Public Forces (Brazil)

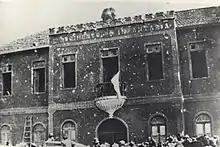
Headquarters of the 12th Infantry Regiment of the Brazilian Army defeated by Minas Gerais troops in 1930

From 1891, with the Army's threat to federalism, São Paulo politicians developed their military force. The usefulness of militarization was not unanimous and it was questioned in the press and in parliamentary debates. The force fluctuated between martial and police priorities until the dominance of the martial from 1901 onwards. It took the lead over the Federal Army in the creation of preparatory schools for officers and soldiers and in the hiring of a French military instruction mission, obtained in 1906 for São Paulo and only in 1919 for the Federal Army. From a strength of eight infantry companies in 1891, with 2,267 men, it grew to 14,254 in 1926. By 1927 it was organized into seven infantry battalions, two cavalry regiments, a fire battalion, and an aviation squadron. In addition to the incipient aviation, it had artillery, exceeding the Army's 2nd Military Region in numbers, firepower and operability.